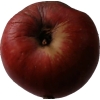
Label: Apple 17